Lions Municipal Golf Course

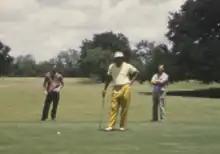
Joe Louis golfing at Lions Muny

Mayor Taylor Glass recalled rushing to City Hall sometime during late 1950 to consult with two other council members (Mayor Pro Tem Bill Drake and Will Johnson) about whether to arrest two young African Americans who had walked on to play Lions Municipal Golf Course (Figure 18). Together they decided to let them play, and the two youths completed their round without interference or arrest.